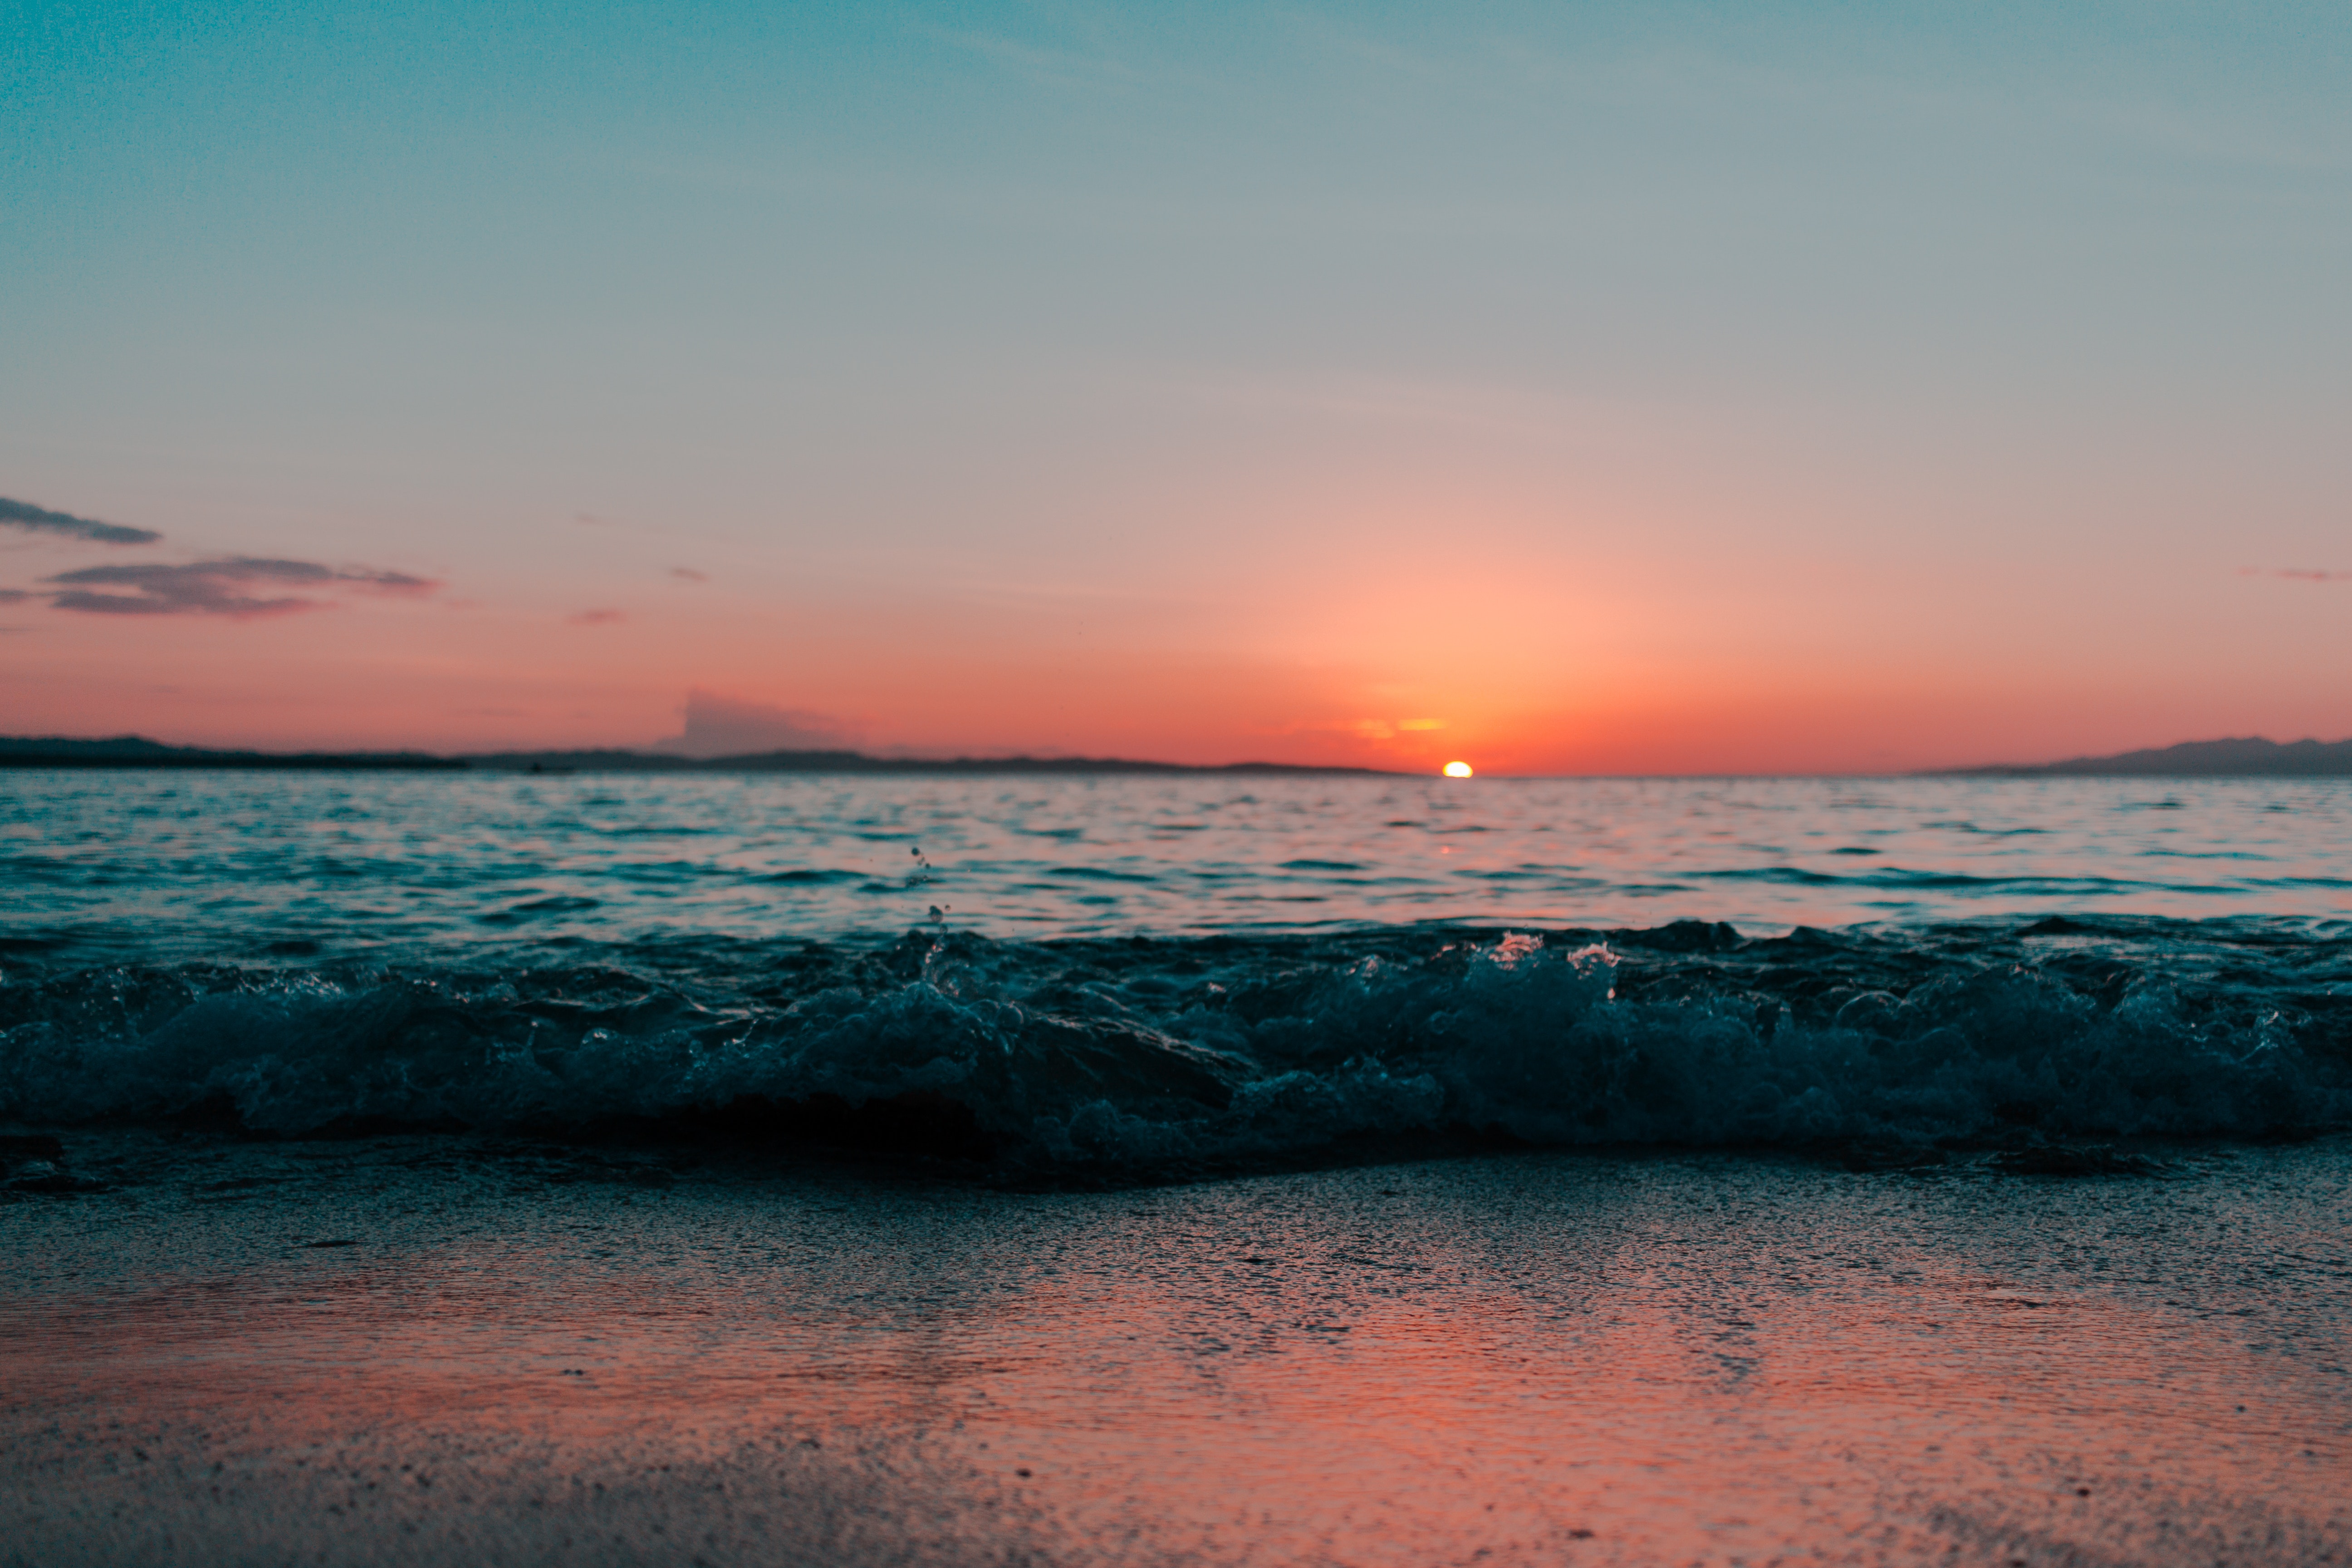
sea, horizon, sky, body of water, ocean, sunset, wave, shore, sunrise, calm, sun, water, wind wave, morning, evening, beach, dawn, coast, dusk, afterglow, sunlight, coastal and oceanic landforms, cloud